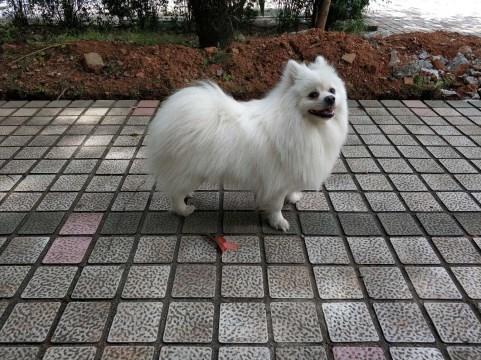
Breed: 1936-n000005-Pomeranian